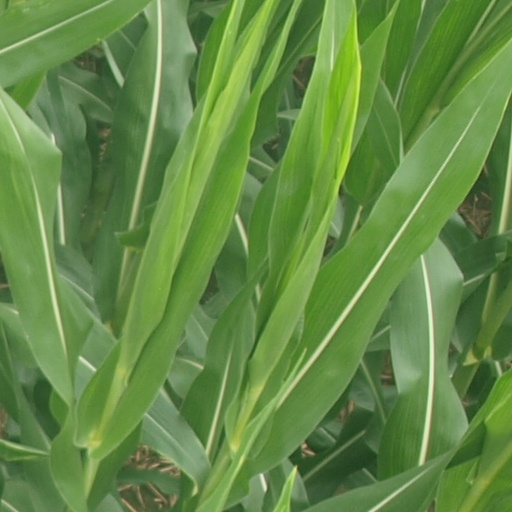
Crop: maize; corn